Kristy McBain

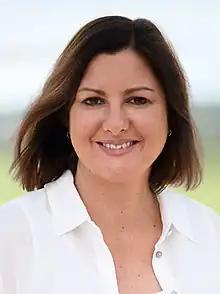
Official portrait, 2022

Kristy Louise McBain (born 29 September 1982) is an Australian politician. She currently represents the division of Eden-Monaro, and is the Minister for Regional Development, Local Government and Territories and Minister for Emergency Management.